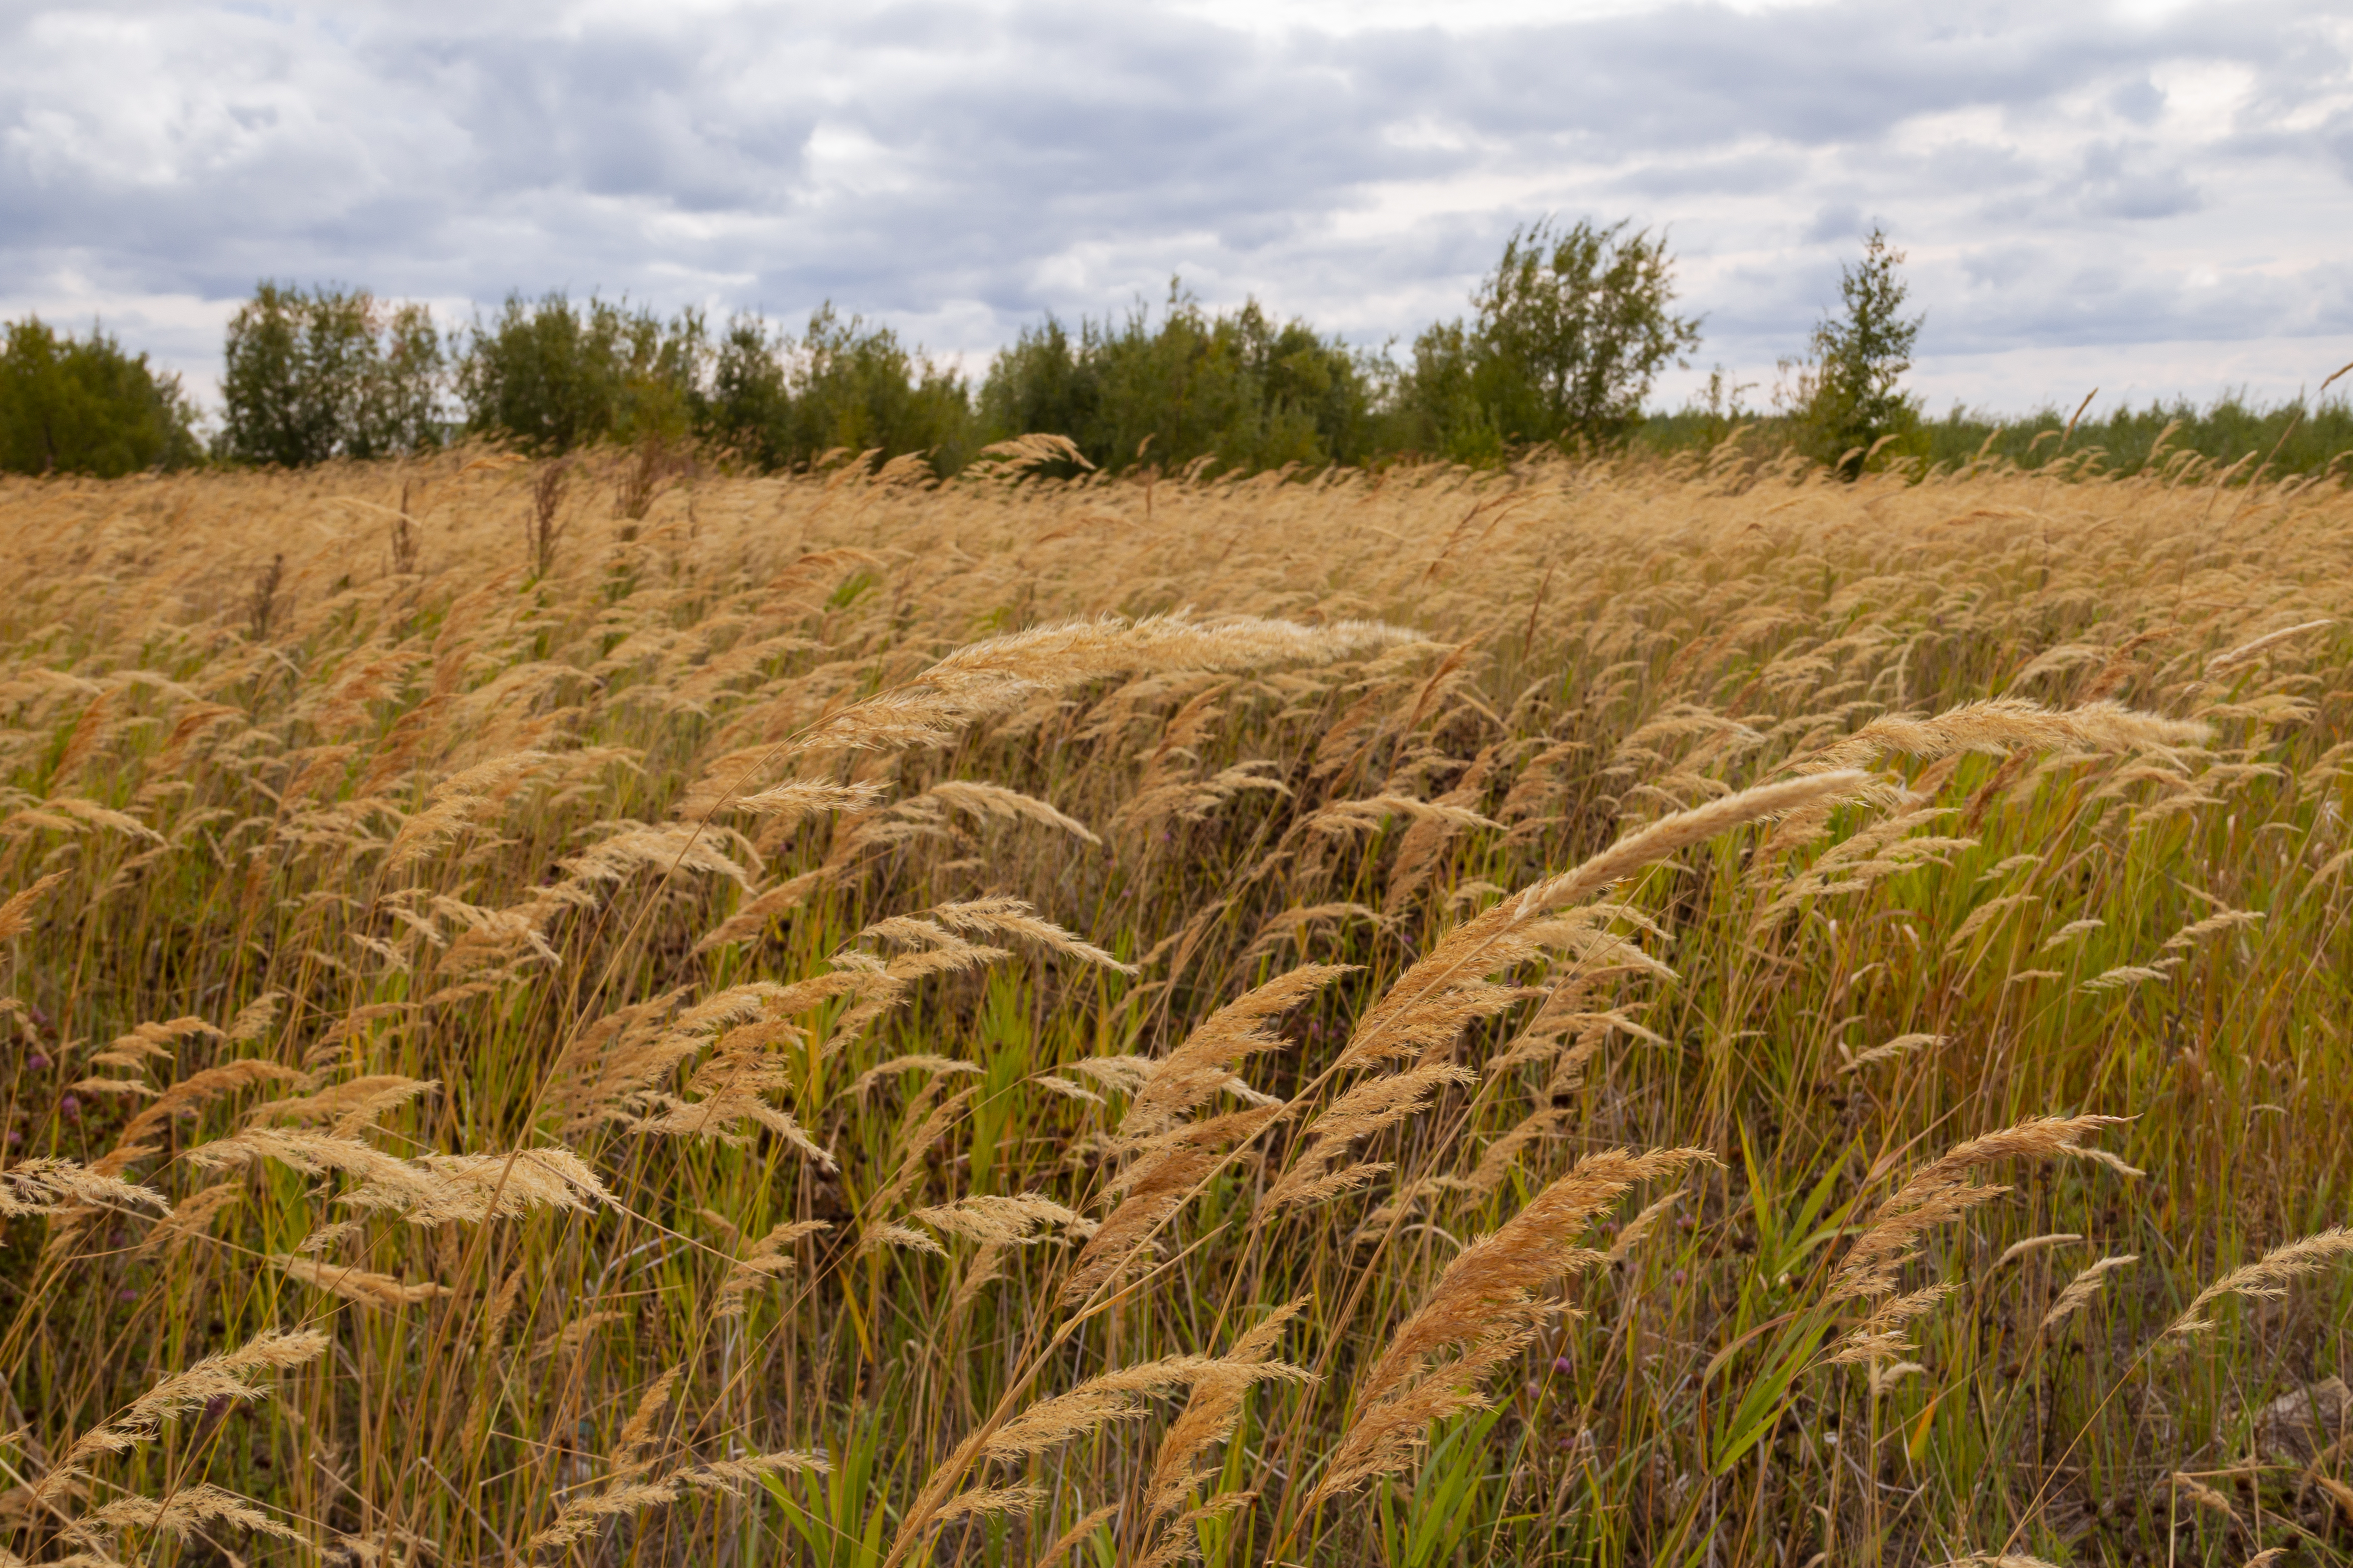
grass, meadow, wheat, field, thunderstorm, autumn, rain, genre, clouds, crop, barley, rye, grain, plant, agriculture, triticale, cereal germ, durum, food grain, emmer, hordeum, Khorasan wheat, cash crop, grass family, cereal, oat, prairie, einkorn wheat, dinkel wheat, teff, phragmites, plantation, malt, grassland, poales, whole grain, millet, flowering plant, farm, harvest, paddy field